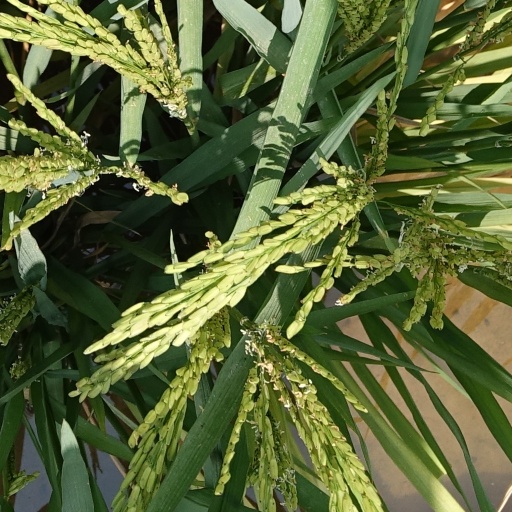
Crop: rice